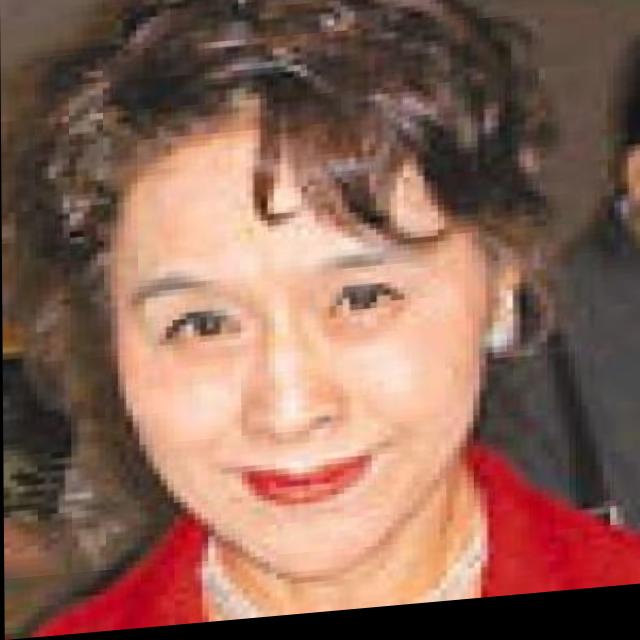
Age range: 45-64